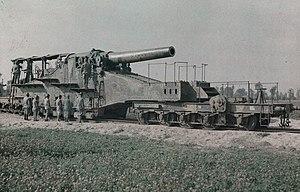
Pièce de 320. Pièce d'artillerie ""Cyclone"" et son convoi sur rail, immatriculée ALPG.32. 9.P.3038. Hogstade. (Belgique 5 septembre 1917).